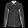
Label: Shirt